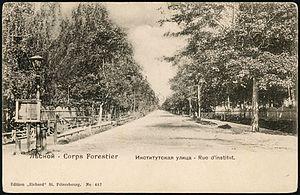
Saint-Pétersbourg.